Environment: real
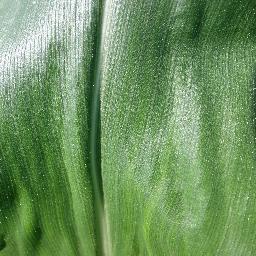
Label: healthy